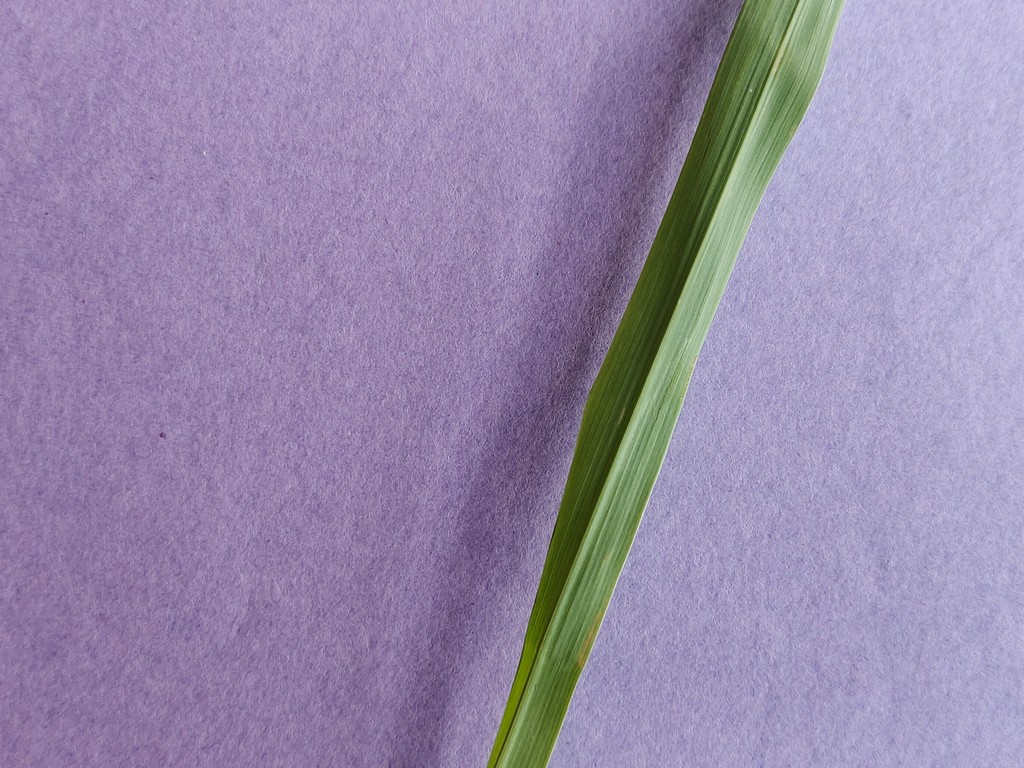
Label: Healthy